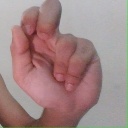
अक्षर: ढ